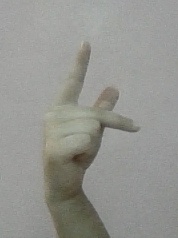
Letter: dha